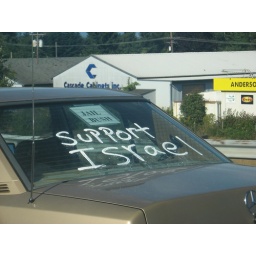
zoom in on the white sign above the words &amp;quot;support Israel&amp;quot; I'm sure she was popular on the highway